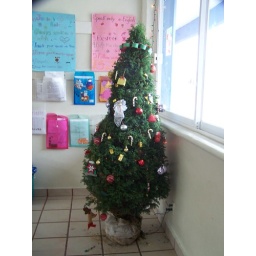
The Christmas tree in my classroom